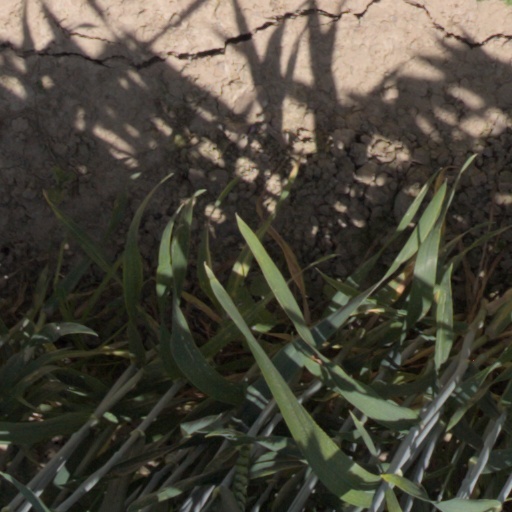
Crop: wheat